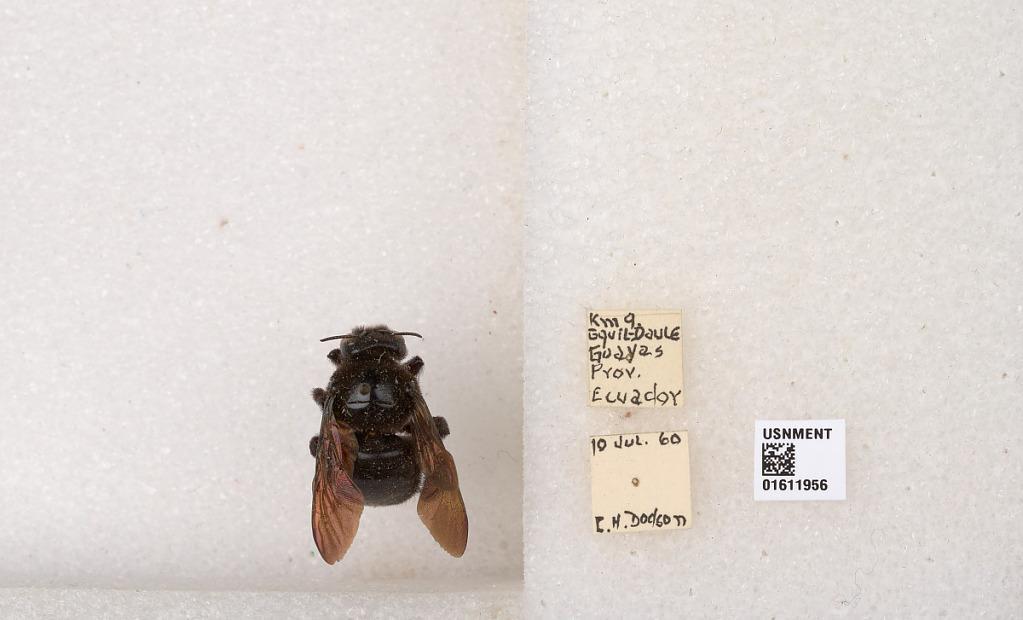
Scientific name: Xylocopa (Neoxylocopa) sp.
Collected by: M. Alvarenga
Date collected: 1960-7-10
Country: Ecuador
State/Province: Guayas
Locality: Guayaquil-Daule